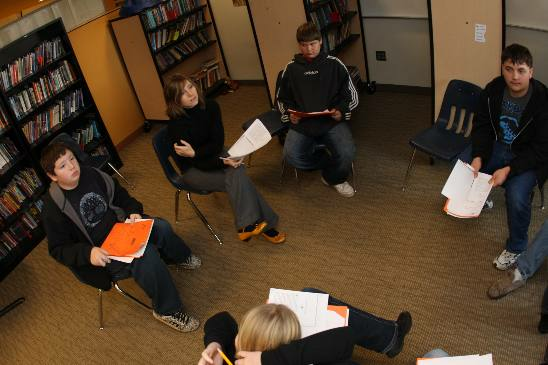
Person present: Yes